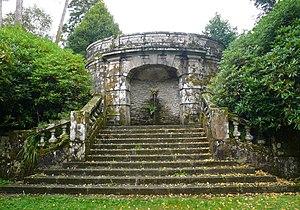
Le belvédère du parc du château de Trévarez, Saint-Goazec, Finistère, Bretagne, France.Brezhoneg: Ar savenn-were e park kastell Tregare, Sant-Wazeg, Penn-ar-Bed, Breizh.
Le château de Trévarez est situé dans la commune de Saint-Goazec, dans le Finistère, en Bretagne. Construit à la fin du XIXᵉ siècle par James de Kerjégu, président du conseil général du Finistère pour accueillir ses relations mondaines, c'est, avec son parc ouvert au public, un important monument du Finistère.